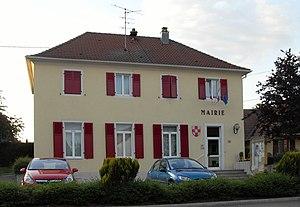
La mairie d'Hagenbach
Hagenbach est une commune française située dans le département du Haut-Rhin, en région Grand Est.